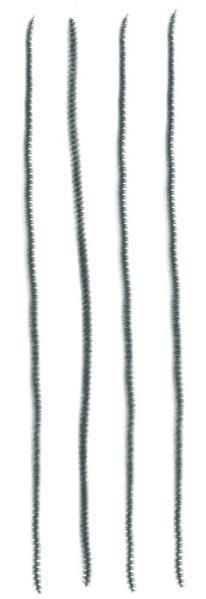
PIPE CLEANERS | 12"L X 6MM CHENILLE STEMS | 25EA/BG, GREY | MA200410
Pipe cleaners can be used for all things wreathing! For accents, signs and design stability, these stems can do it! Make your wreaths extra sturdy and stylish with these versatile pipe cleaners! They can add accents, create signs, and keep your designs in place. Talk about multi-tasking! SKU: MA200410
Brand: Unique in the Creek LTD
Category: Arts & Entertainment > Hobbies & Creative Arts > Arts & Crafts > Art & Crafting Materials > Crafting Wire > Craft Pipe Cleaners